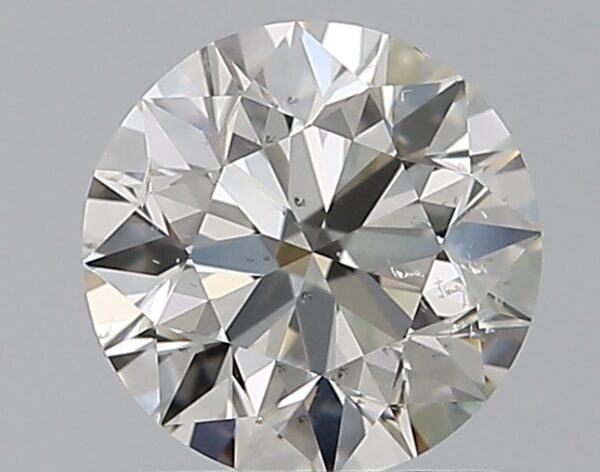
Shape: round
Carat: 1
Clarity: SI2
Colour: I
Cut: EX
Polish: EX
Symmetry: EX
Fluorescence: N
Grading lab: GIA
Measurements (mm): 6.34 x 6.37 x 4